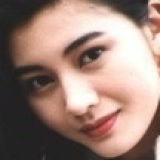
hoa hậu Lý Gia Hân